Heptapyrgion (Thessaloniki)

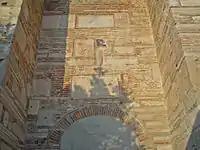
The Ottoman inscription above the gate. Various architectural spolia, embedded into the masonry as decorative elements, are also evident. Note the tughra on the inscription.

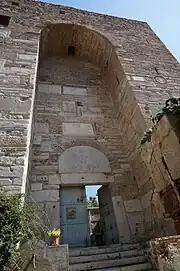
Entrance

The principal reliable testimony regarding the fortress is the inscription placed over its gate, which indicates that it was rebuilt by Çavuş Bey, the city's first Ottoman governor, in 1431, immediately after the Ottoman conquest of the city: